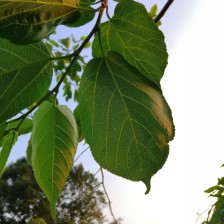
Variety: TaiwanMeacho